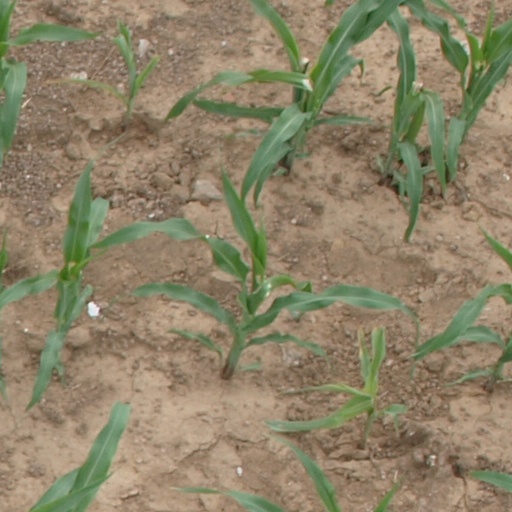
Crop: maize; corn